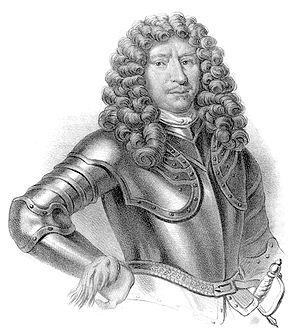
Simon Grundel-Helmfelt était un Feld-maréchal suédois.